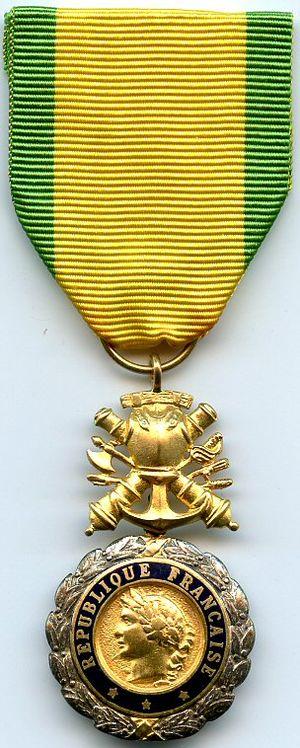
Médaille Militaire, modèle de la 5ème République, 1958 à aujourd'hui
La médaille militaire est une décoration militaire française, instituée le 22 janvier 1852 par Louis-Napoléon Bonaparte destinée aux soldats et aux sous-officiers.
Cet article présente les décorations militaires françaises.
Joseph Maigrot est un athlète et éducateur français qui a particulièrement marqué l'histoire du sprint et des relais.